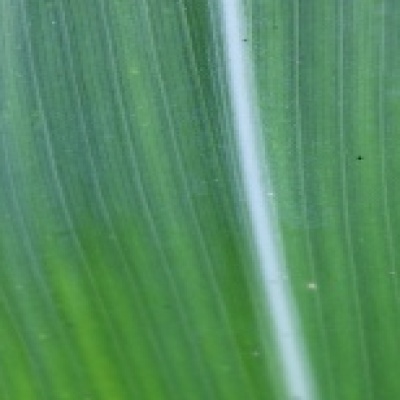
Label: Corn_(Maize)___Leaf_Spot